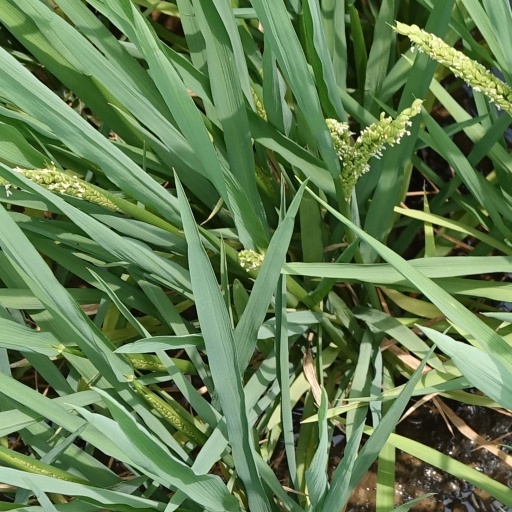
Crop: rice